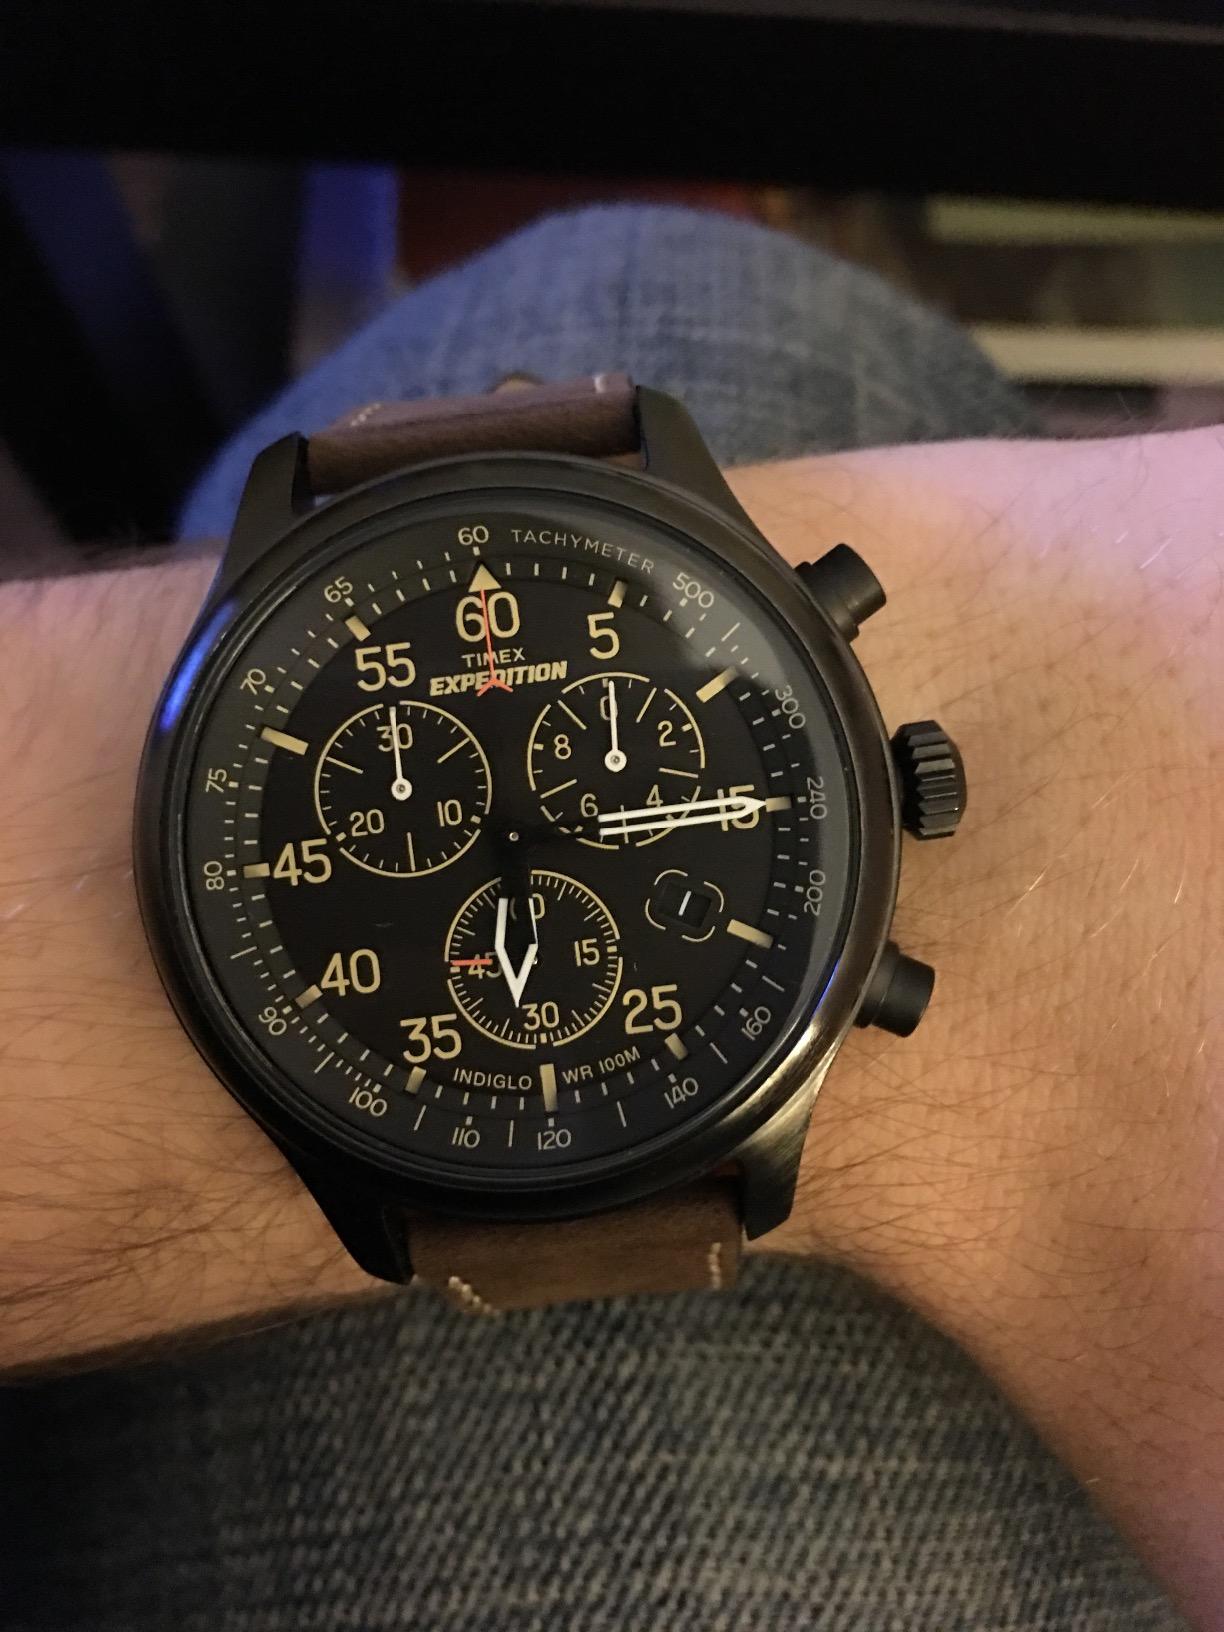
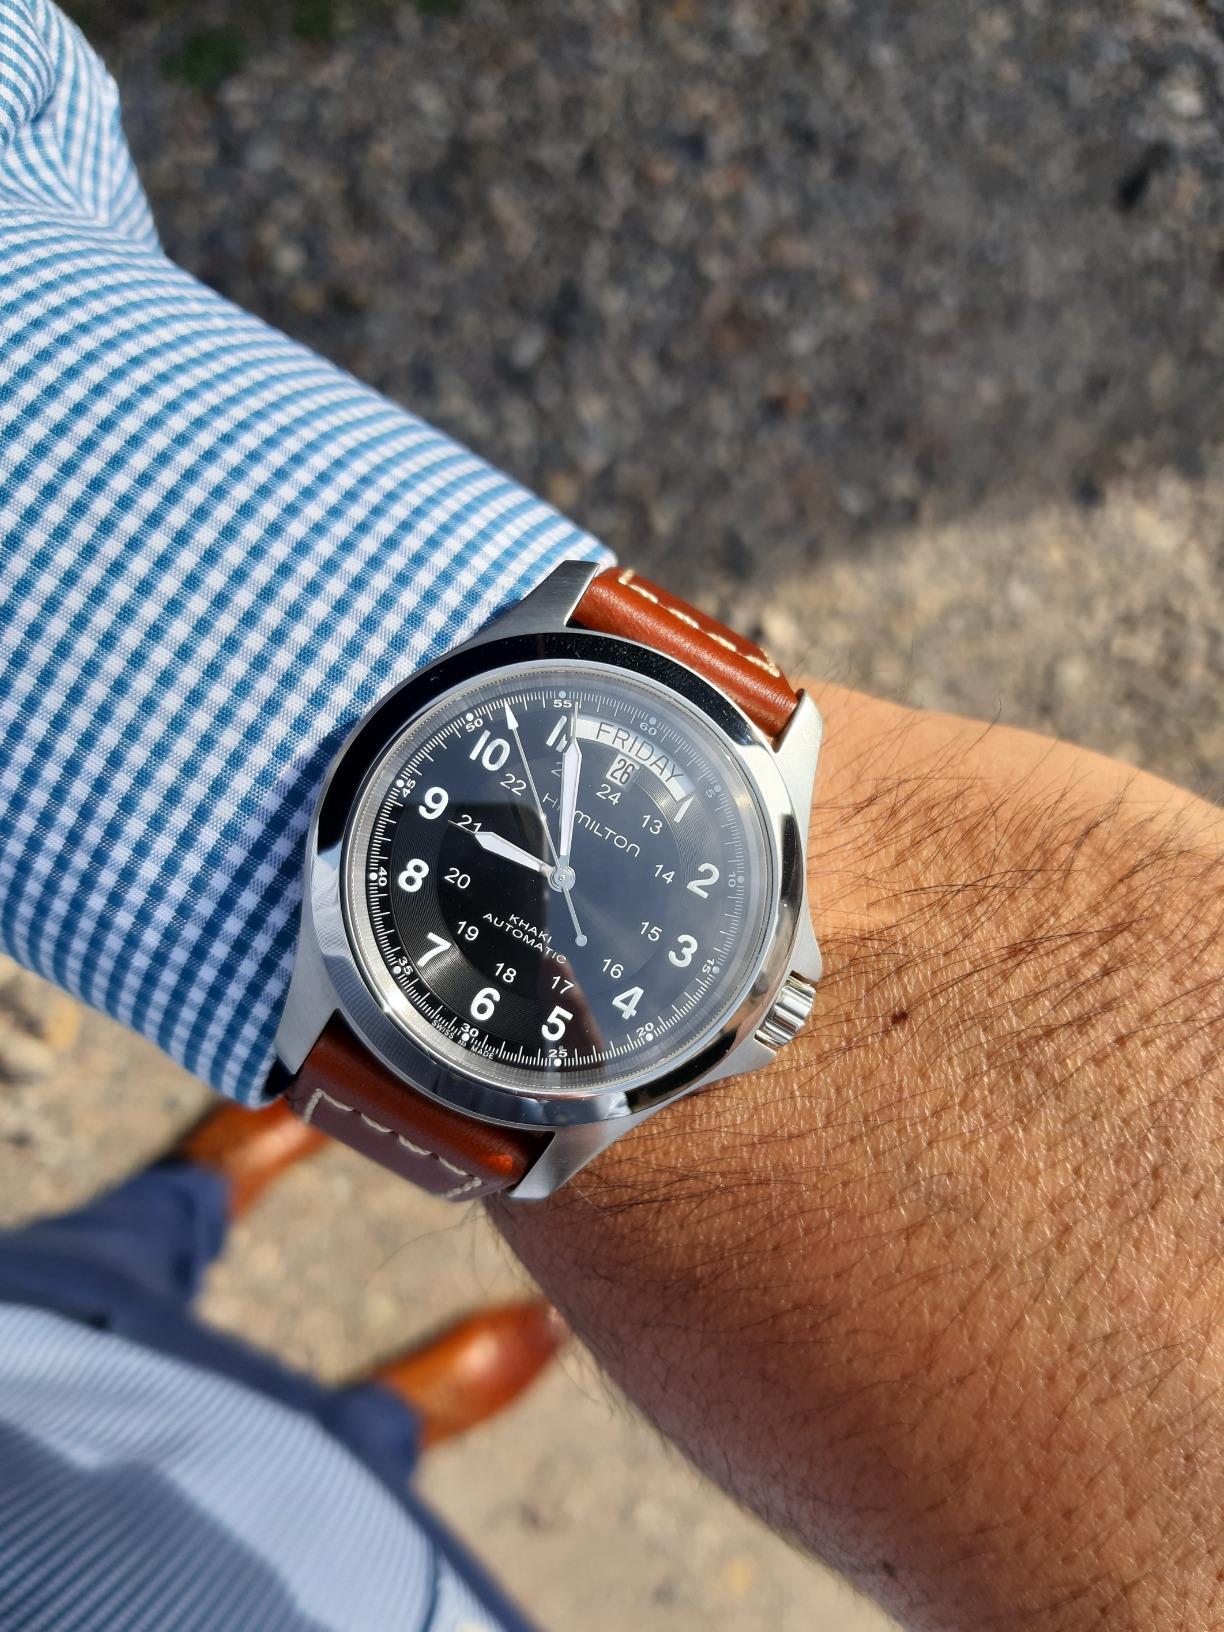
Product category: accessories_watch
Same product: no